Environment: real
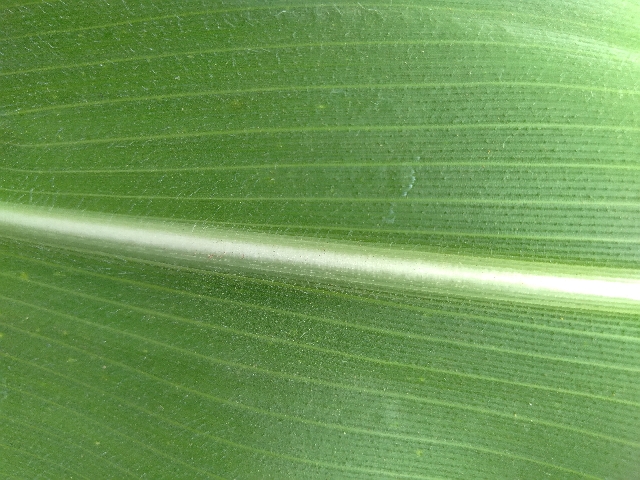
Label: healthy